Queen Choice Awards

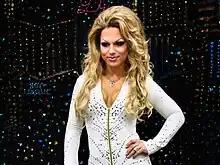
Former contestant Derrick Barry hosts the episode's main challenge, which is a talent show.

The next seven contestants of the season enter the Werk Room. For the episode's main challenge, the contestants must perform in the "Queen Choice Awards" talent show, which is hosted by former contestant Derrick Barry. Following are the contestants and their acts: